Baisigou Square Pagoda

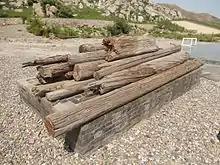
Wooden central supporting pillar (cut into sections) from the Square Pagoda

After excavating the base of the pagoda, archaeologists were able to determine that the pagoda was built during the Western Xia dynasty, during the reign of Emperor Huizong (reigned 1067–1086), not during the Ming dynasty as was previously thought. The primary evidence for the date of construction of the pagoda comes from an ink inscription in Chinese on a section of the central supporting pillar made of pine wood which was discovered in the ruins (there is also an ink inscription in Tangut, but that is largely illegible). The Chinese ink inscription is dated the 5th month of the cyclical year "yinmao" 寅卯 in the 2nd year of the Da'an era (1076). "Yinmao" is not a valid cyclical date, and is thought to be a mistake for "yimao" 乙卯, however "yimao" corresponds to the first year of the Da'an era (1075). Therefore, it is thought that the pagoda must have been constructed in 1075–1076.